Answer in natural language. Considering the relative positions, where is abstract rectangle frame on wall with respect to black and gold upright vacuum cleaner? Choose between the following options: above or below
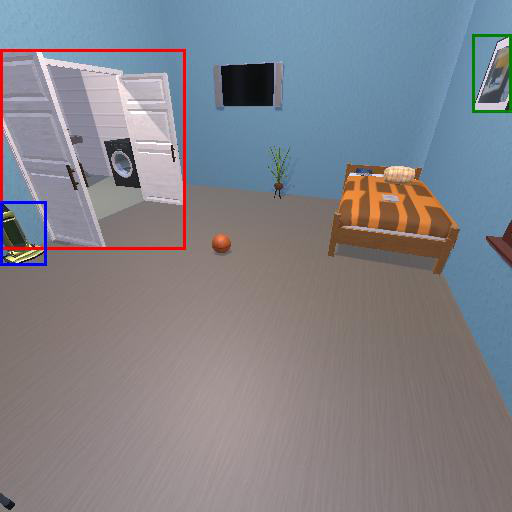
<answer>above</answer>